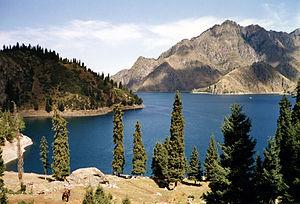
Lac Tianchi ou Lac du Ciel, Xinjiang, Chine
Le Xinjiang, ou Sin-kiang, officiellement la Région autonome ouïghoure du Xinjiang, est une des cinq régions autonomes de la République populaire de Chine.